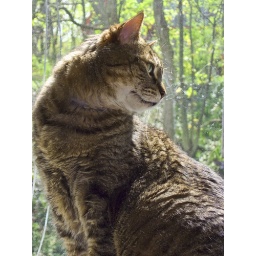
Neon, in the kitchen window (2875)